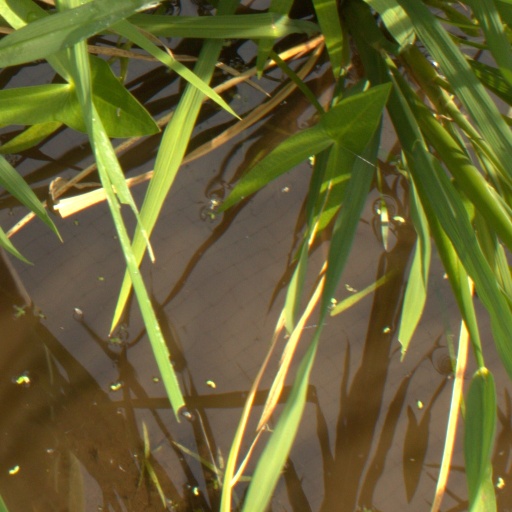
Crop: rice